Everything Is Fine (The Good Place)

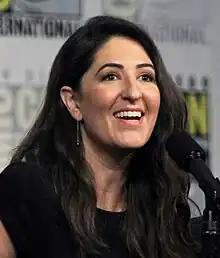
Writers on the show purposely gave false information on the casting of D'Arcy Carden as Janet.

On January 12, 2016, NBC announced that Kristen Bell and Ted Danson had been cast in the lead roles for the series. The first synopsis was also released, stating that the show was set to revolve around Eleanor designing her own self-improvement course, with Michael acting as her guide. William Jackson Harper was cast as "Chris" on February 11, 2016, though the character's real name was later revealed to be Chidi. In an interview with "GQ", Harper said his audition revolved around his character helping Bell's character after finding out she wasn't working in "The Innocence Project", a workspace where the pair had become friends. On that premise, he said "it was a completely different scenario, but the bones of Chidi were essentially there". After he got the part, he was told the real premise of the show in a meeting with Schur and Goddard.